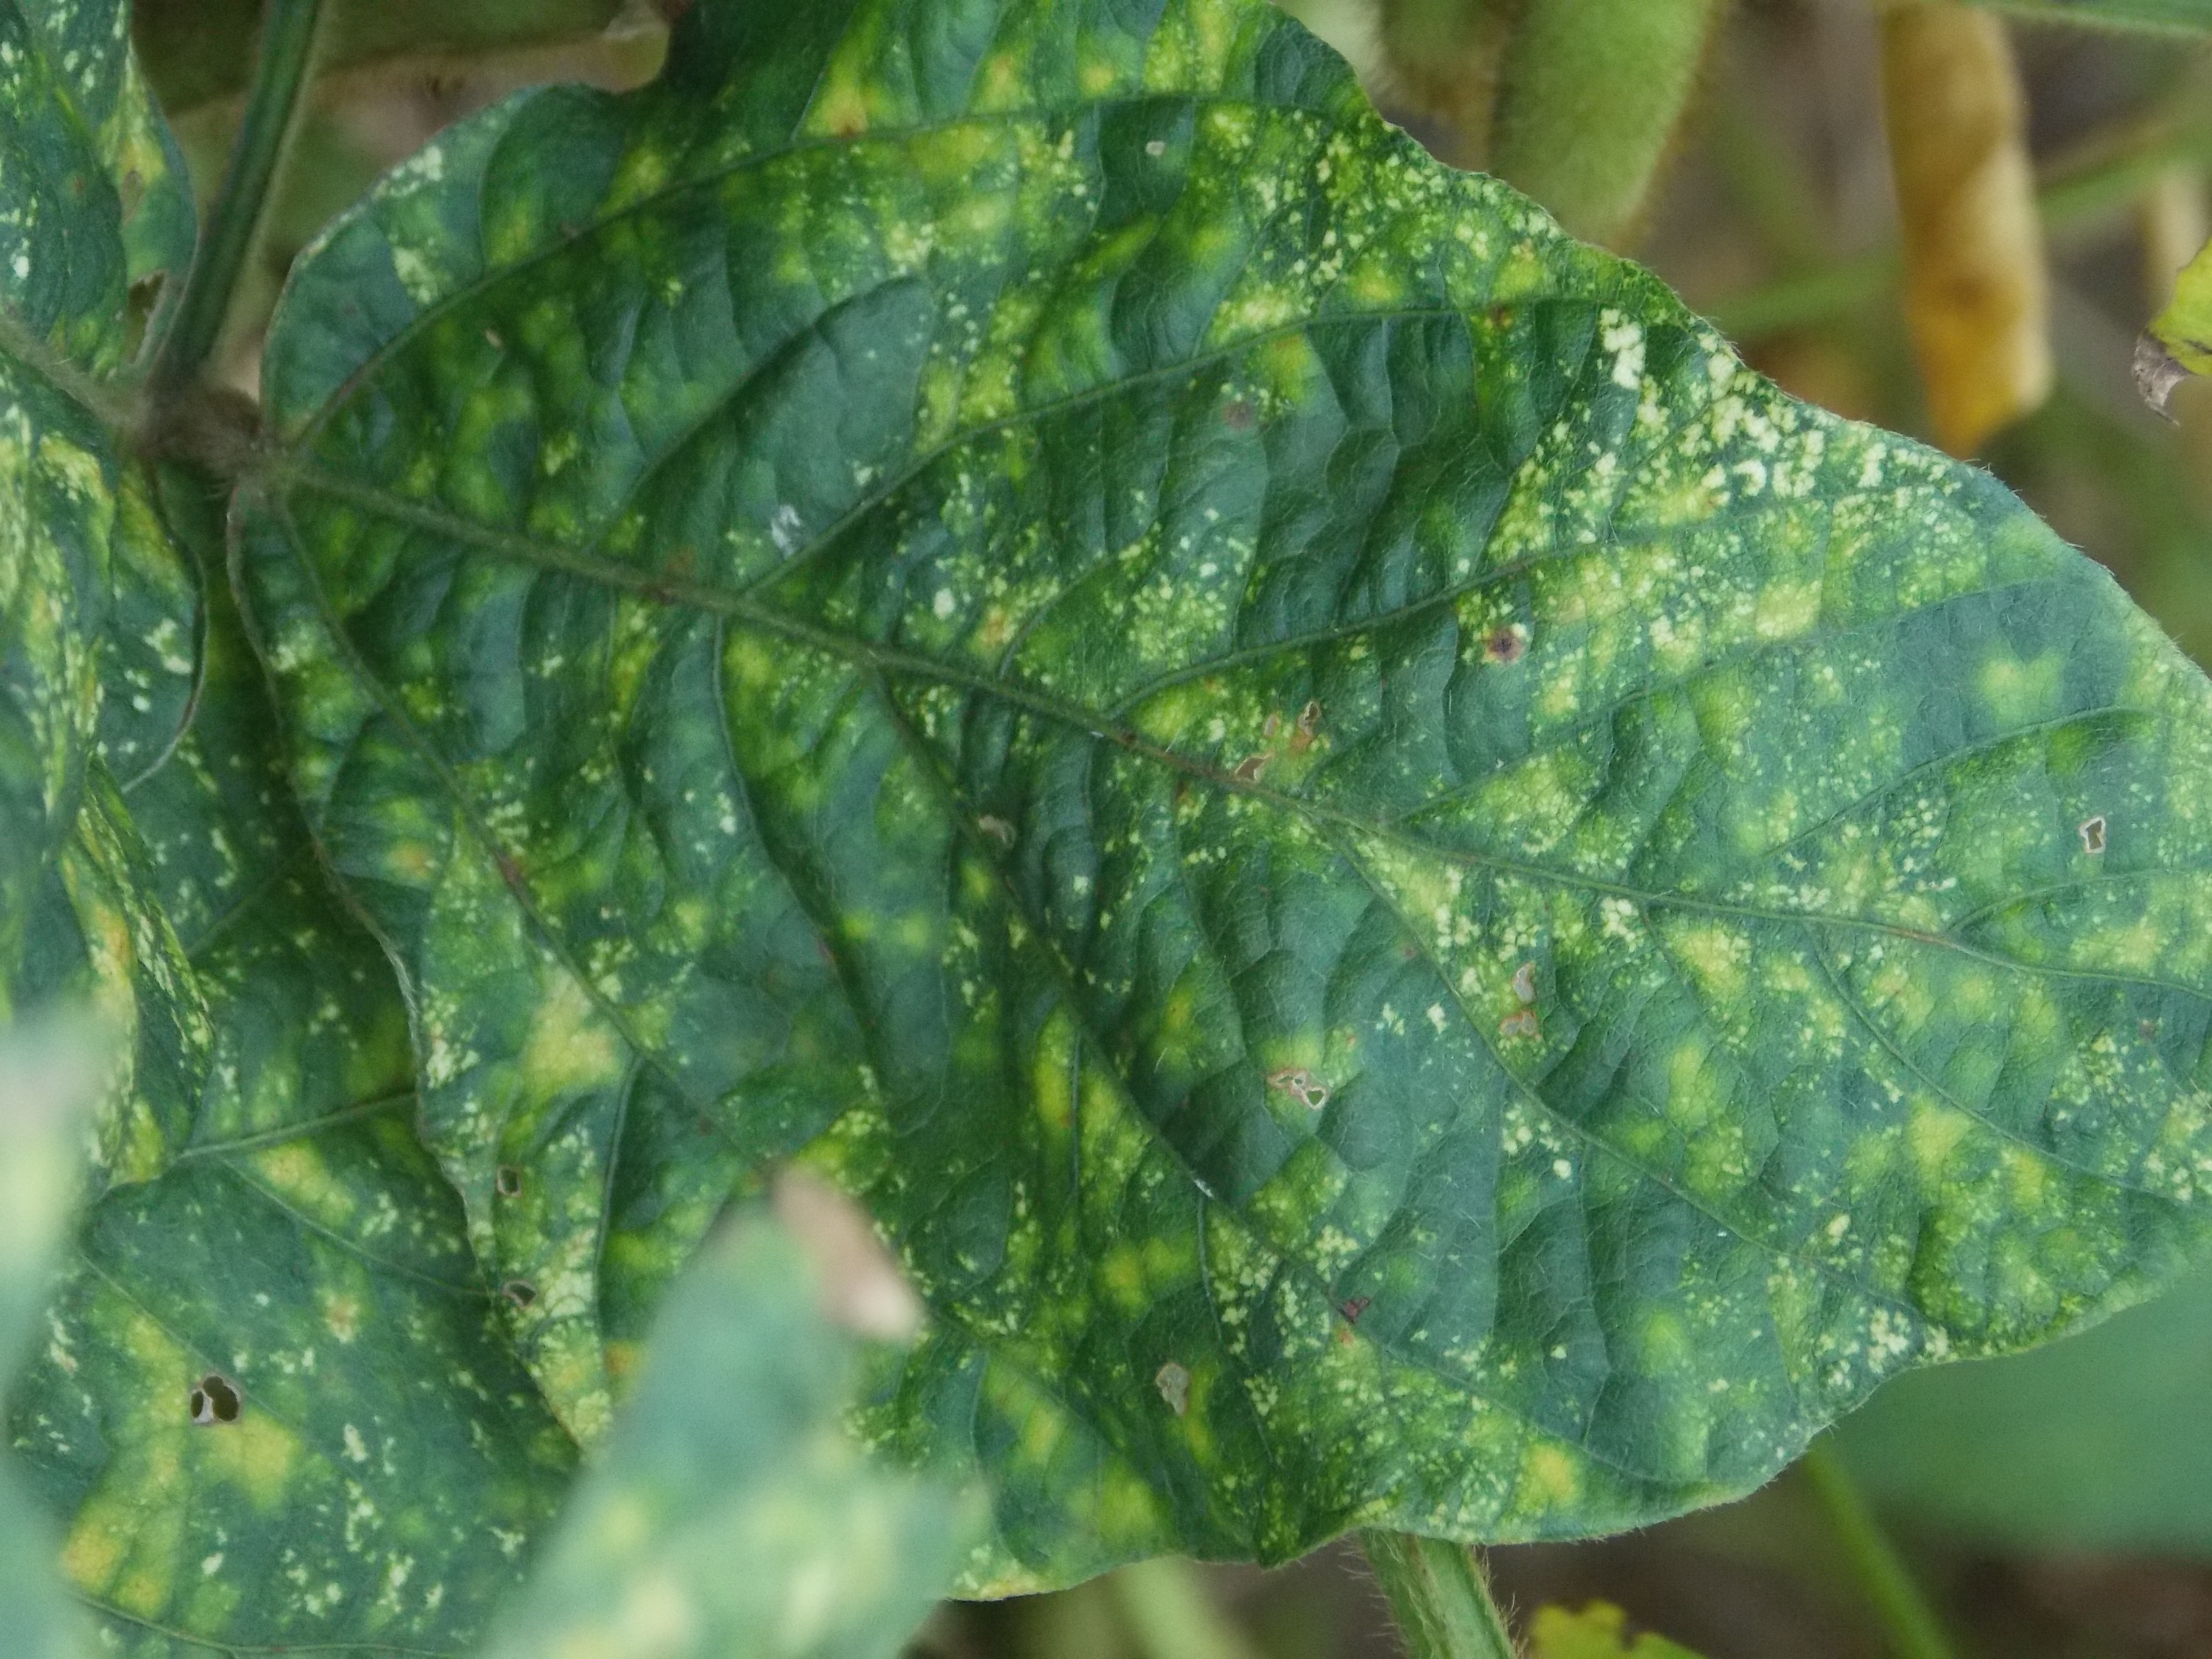
Label: Disease